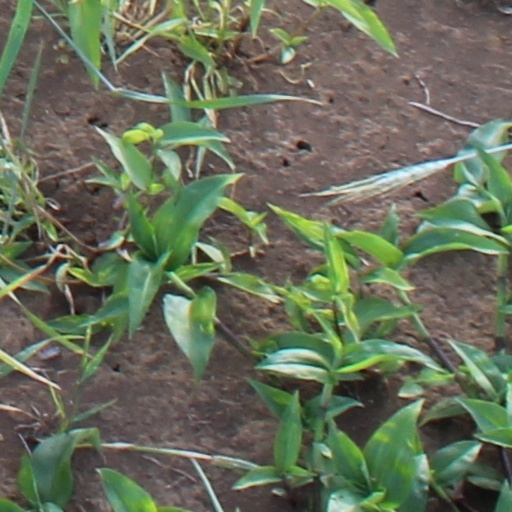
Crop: wheat